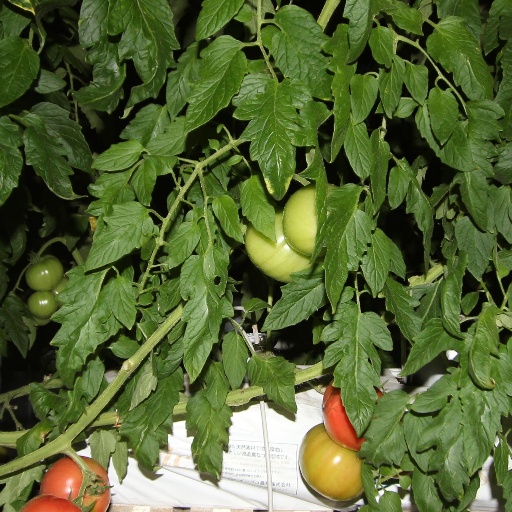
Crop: tomato